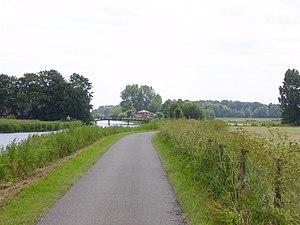
Le Lettelberterdiep est un canal néerlandais de la province de Groningue.